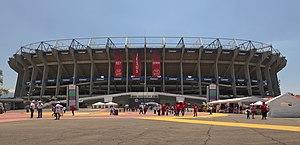
Le stade Azteca de Mexico est le premier stade du monde à avoir accueilli deux finales de la Coupe du monde de football. La première a été remportée par l'équipe du Brésil de Pelé en 1970 ; la seconde par l'équipe d'Argentine de Diego Maradona en 1986.